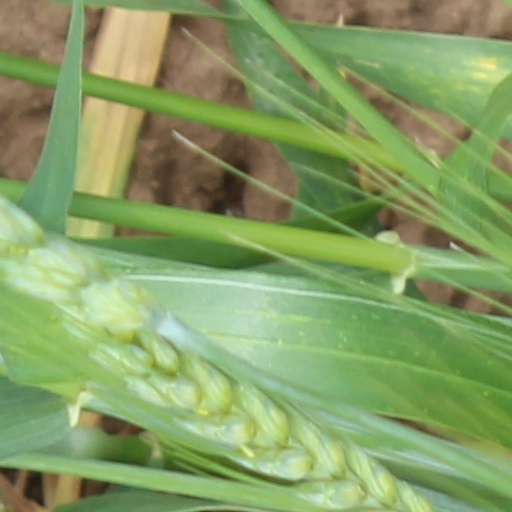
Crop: wheat